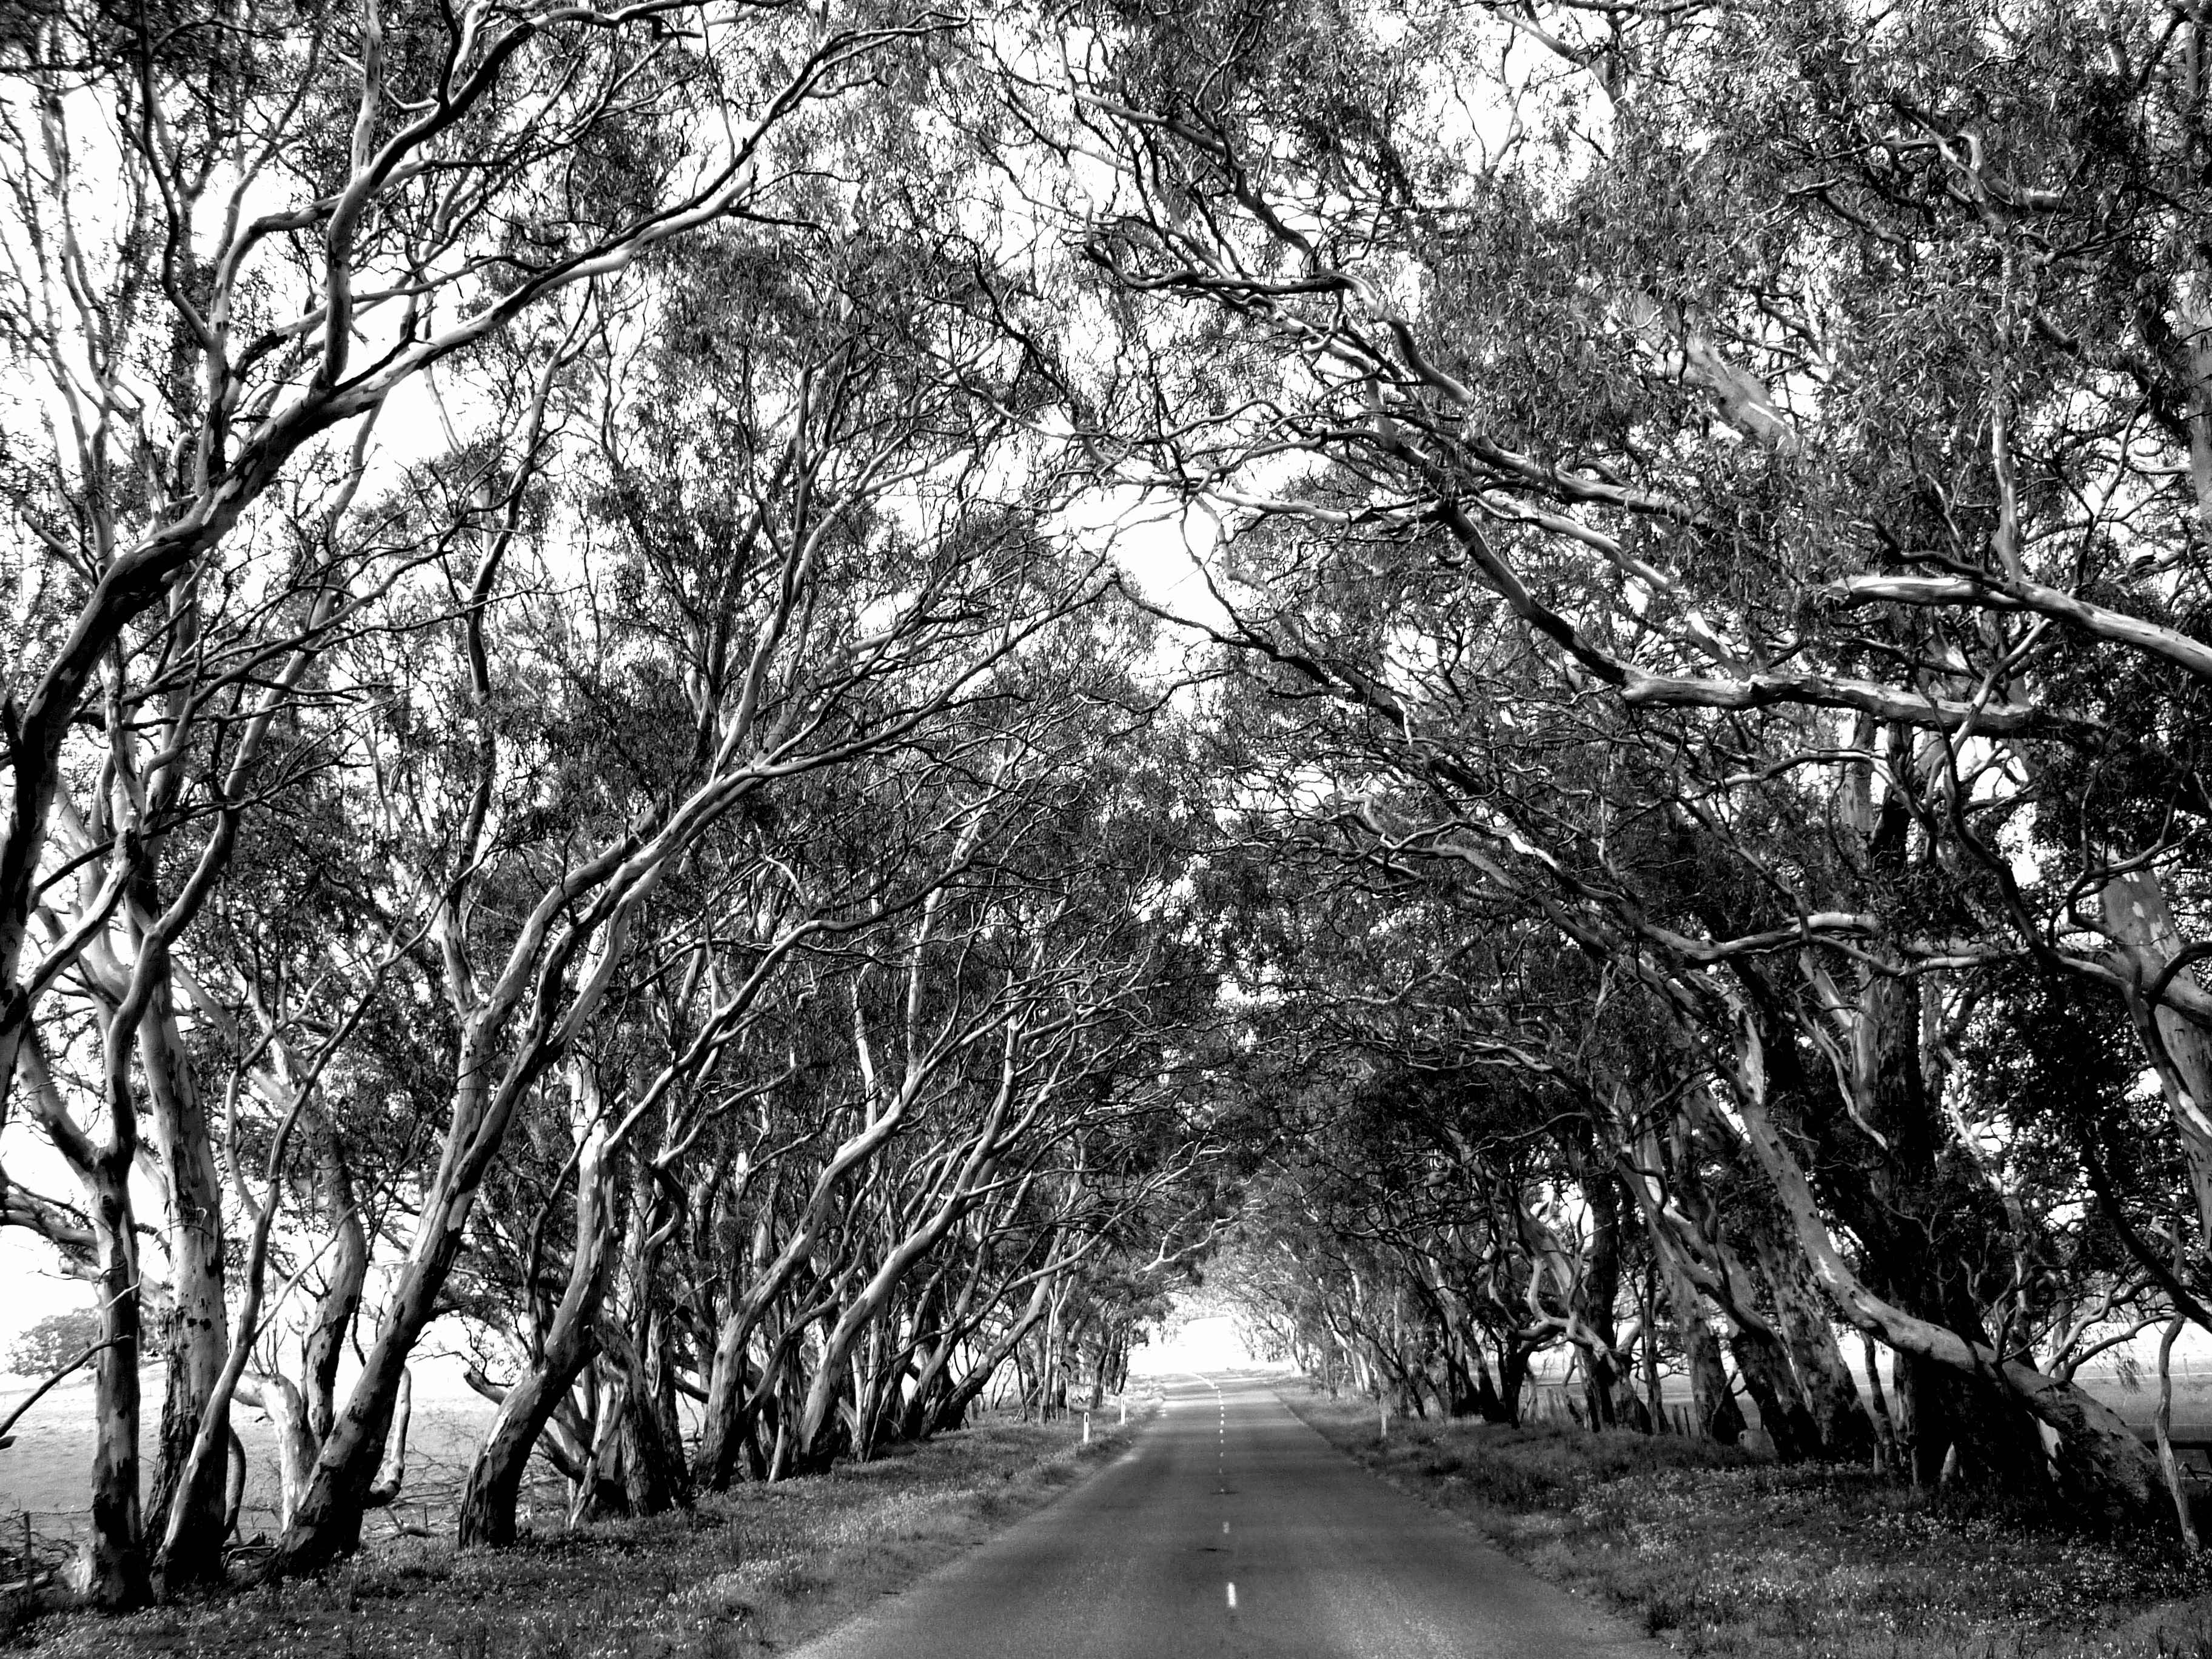
tree, nature, forest, branch, snow, winter, black and white, plant, road, leaf, country, rural, weather, monochrome, season, trees, woodland, habitat, rural area, monochrome photography, atmospheric phenomenon, woody plant